Legione Redenta

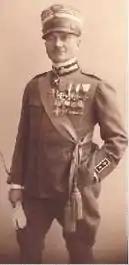
Colonel Cosma Manera

As a result, the "Legione Redenta" was created in the summer of 1918 in China and attached to the "Corpo di Spedizione Italiano in Estremo Oriente" (Italian Expedition in the Far East). Initially they were stationed in the Italian Concession in Tientsin. They were trained in Tientsin by Major Cosma Manera, an official of the Italian Carabinieri who chose the name "Redenta" for the unit.